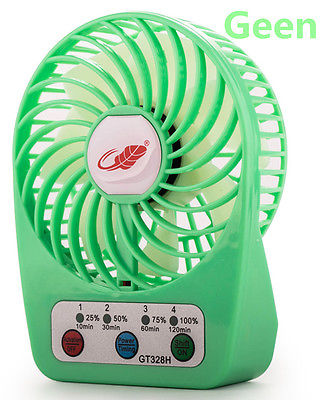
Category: fan